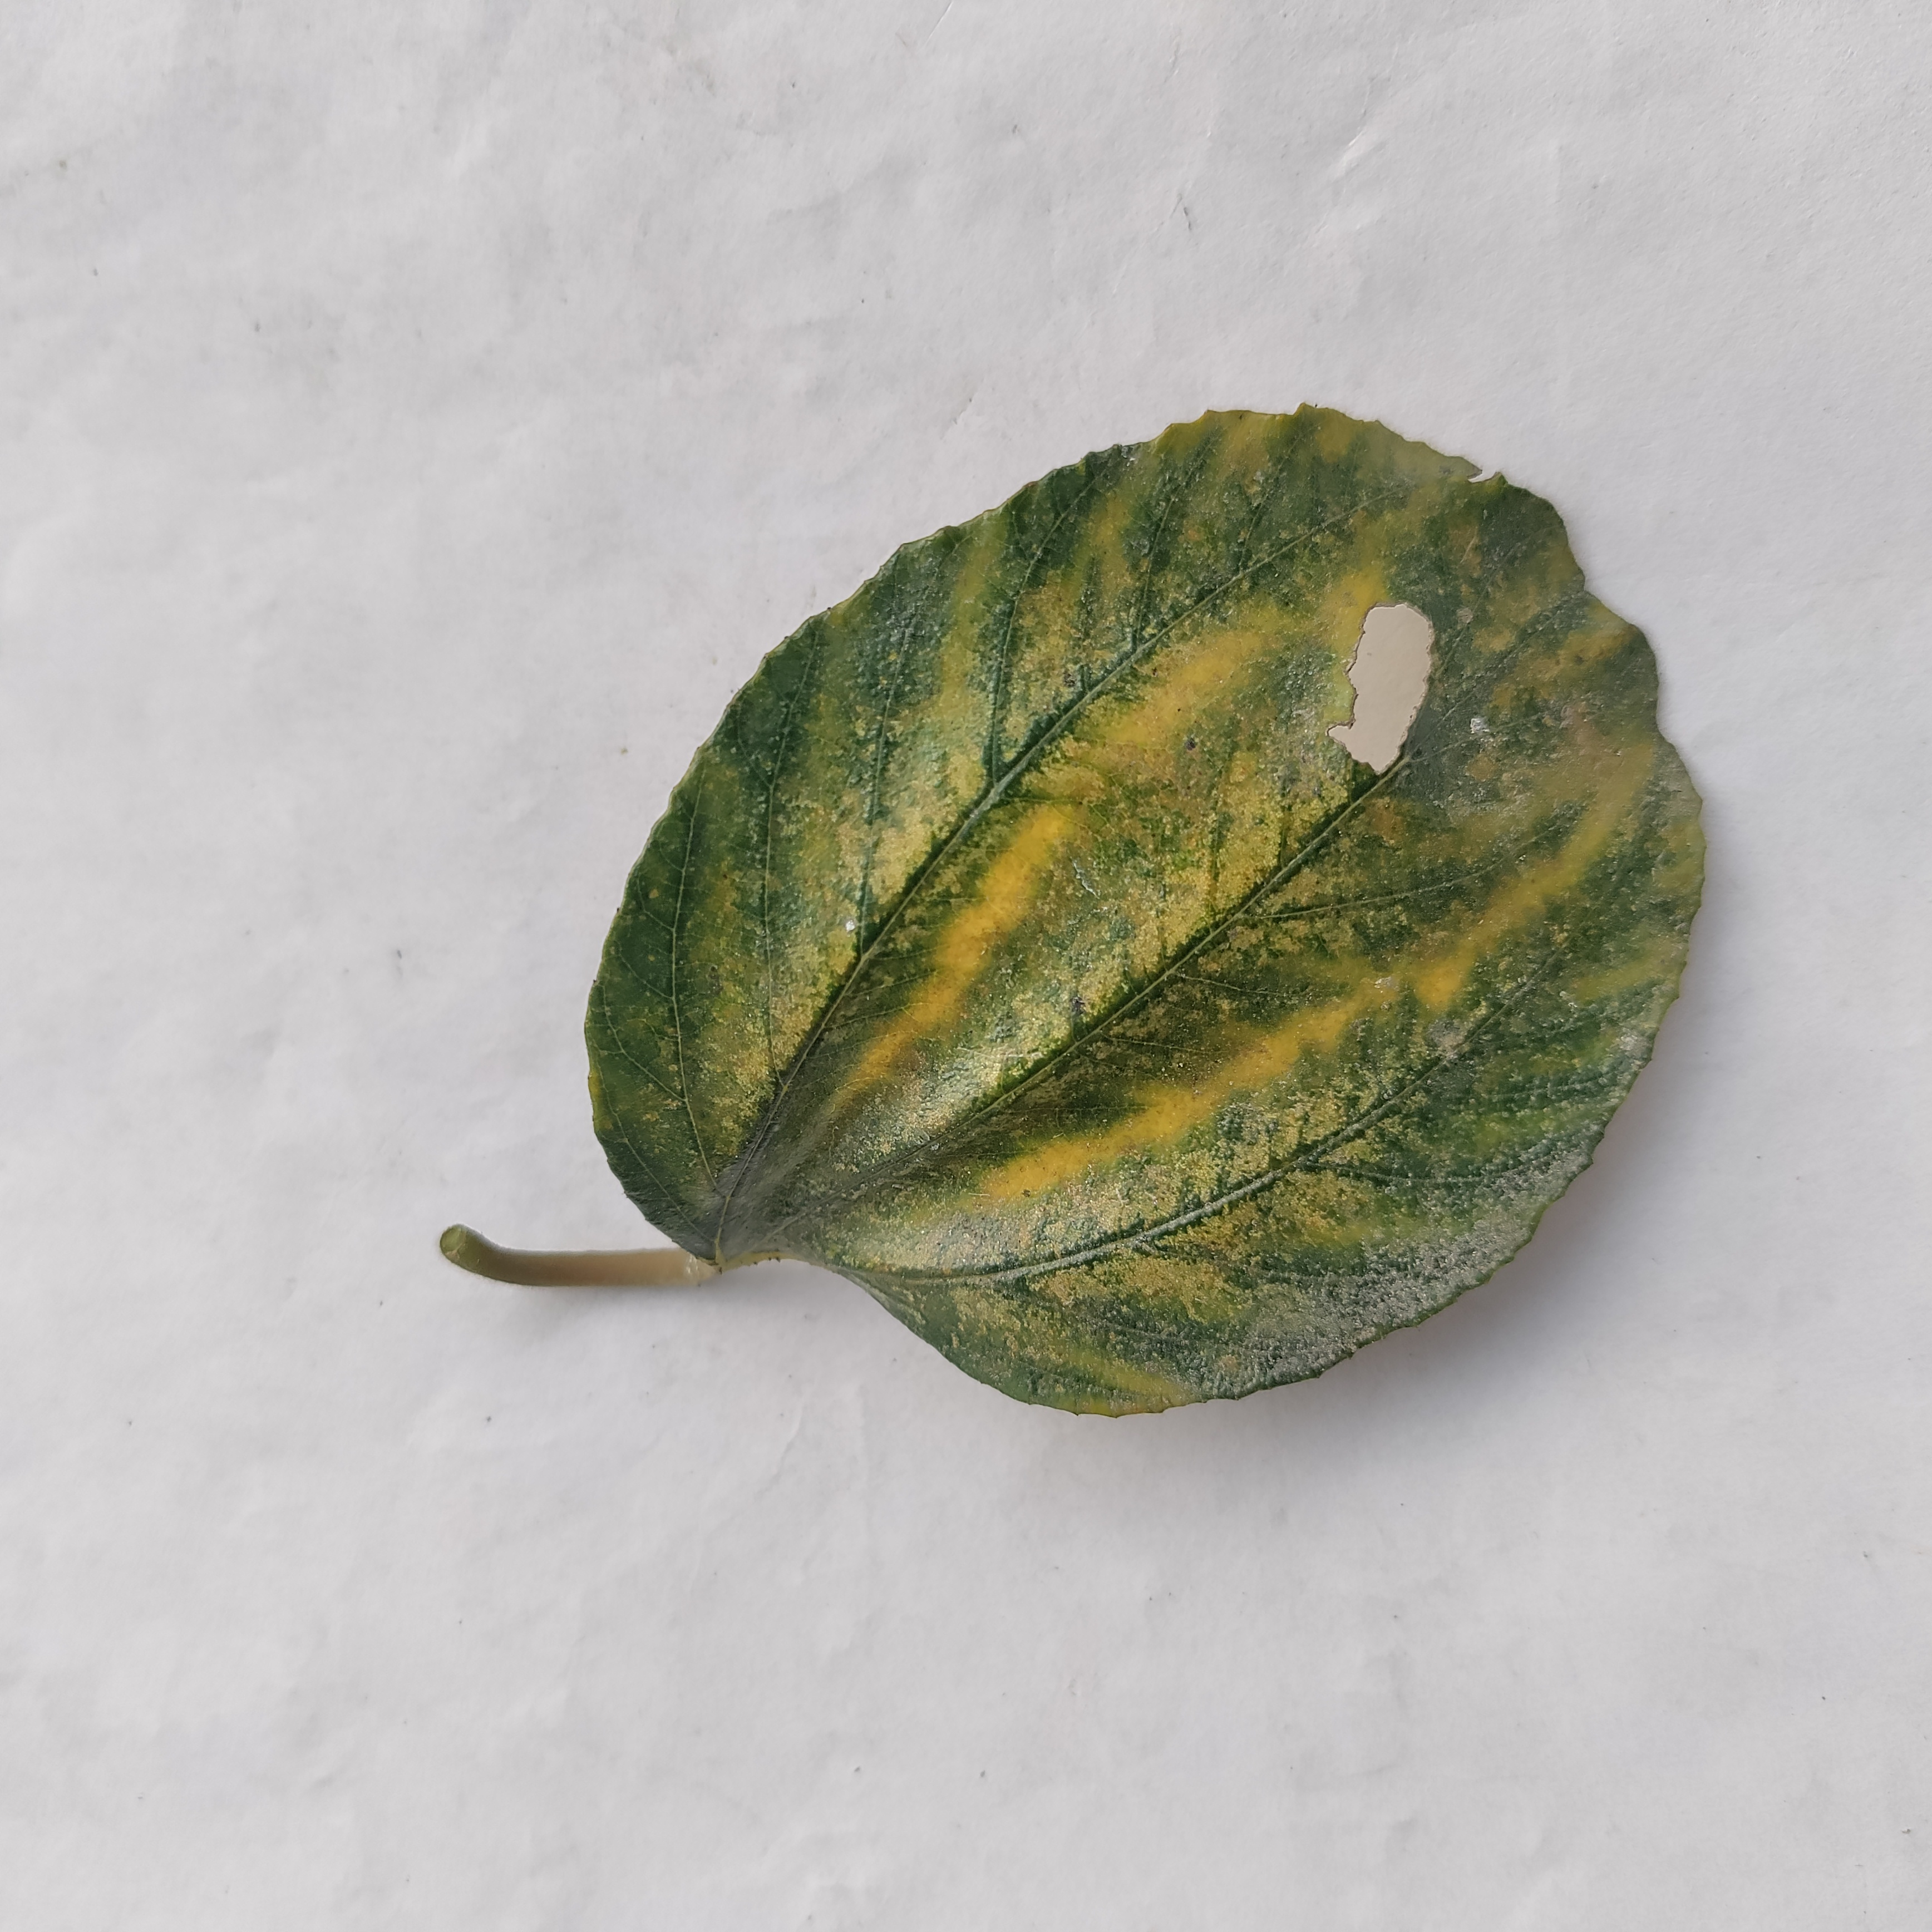
Label: Yellow